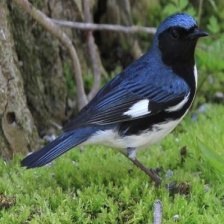
Species: BLACK THROATED WARBLER
Scientific name: SETOPHAGA CAERULESCENS